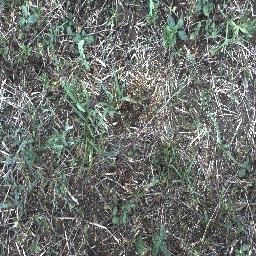
Label: negative